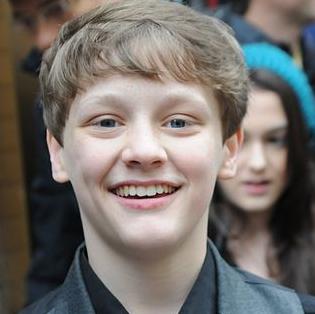
Age: 14